WIOU (AM)

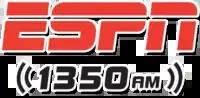
Former logo

In July 2024, Hoosier AM/FM announced that it was selling its Kokomo stations—WIOU, WMYK, and WZWZ—to 3 Towers Broadcasting, with a local marketing agreement taking effect on August 1; , the stations were still owned by Hoosier AM/FM. On May 22, 2025, WIOU announced that it would close on May 31; its coverage of Kokomo High School sports will move to WZWZ.